Anonymous (Tomahawk album)

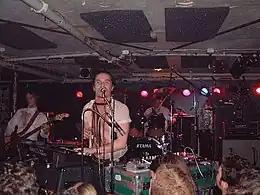
Tomahawk playing in Boston in 2001

In the United States, "Anonymous" reached a peak position of 158 in the "Billboard" 200 albums chart, spending only one week in the chart. Among the other charts published by "Billboard", "Anonymous" attained a peak of 12 on the Independent Albums chart and 2 on the Top Heatseekers countdown, spending two weeks in the former and three in the latter. It also achieved a position of 13 on the Tastemakers chart, where it remained for one week. "Anonymous" also recorded chart positions in Norway and Australia, making it to number 31 on the VG-lista chart, and number 32 on the ARIA Charts.